Cliff Pennington (baseball)

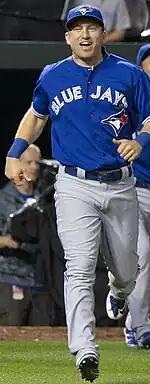
Pennington during his tenure with the Toronto Blue Jays in 2015

On August 8, 2015, Pennington was traded to the Toronto Blue Jays along with cash considerations for minor league shortstop Dawel Lugo. He batted .160 with 2 home runs and 11 RBI in 33 games played for the Blue Jays in 2015. In game 4 of the 2015 American League Championship Series, with two out in the ninth, Pennington became the first position player in Major League Baseball history to pitch in a postseason game, giving up two hits but recording the final out in a 14–2 loss to the Kansas City Royals.